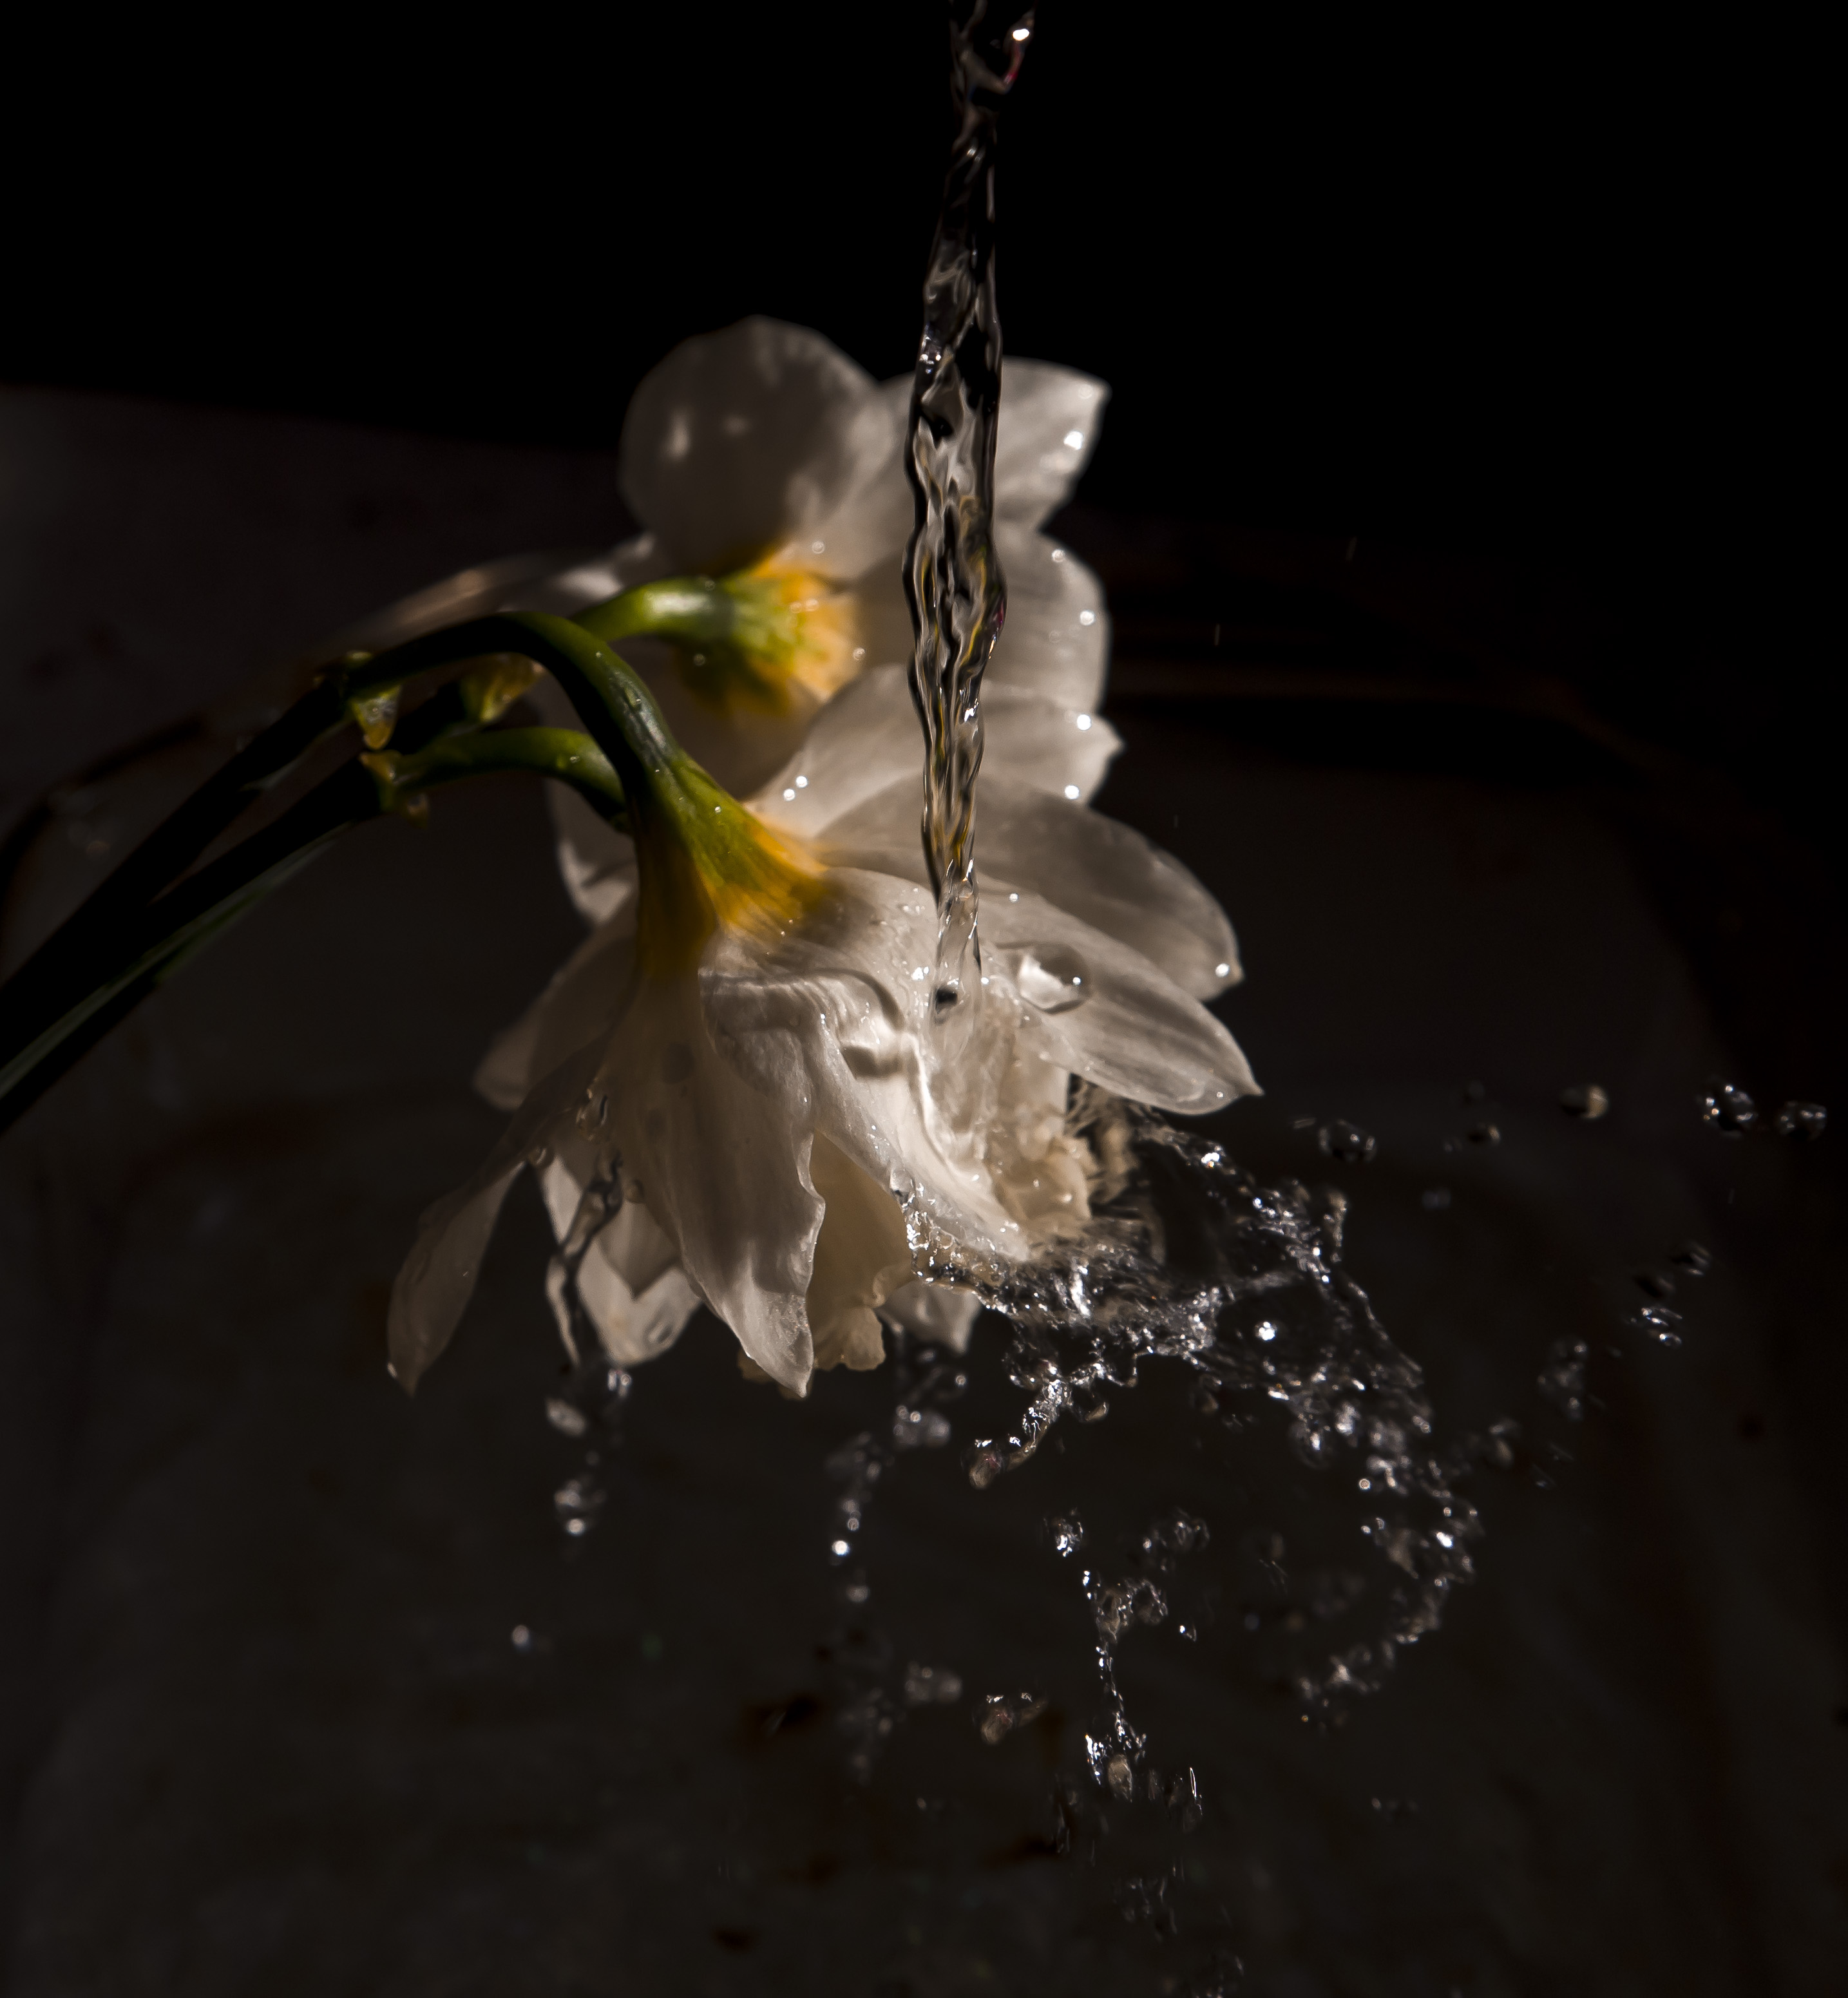
flower, rain, water, pouring, beautiful, white, nature, plant, liquid, petal, twig, tree, flash photography, body jewelry, jewellery, flowering plant, moisture, wedding ceremony supply, glass, artificial flower, cut flowers, blossom, metal, drop, dew, fashion accessory, feather, darkness, Pedicel, light fixture, macro photography, bouquet, pollen, still life photography, plant stem, floristry, wildflower, wing, still life, reflection, floral design, night, lighting accessory, ceiling, winter, monochrome photography